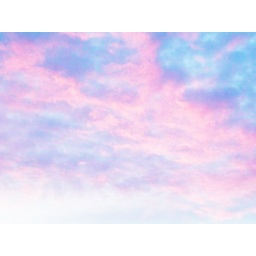
These were clouds over Santa Monica beach right after a rain and during the sunset.